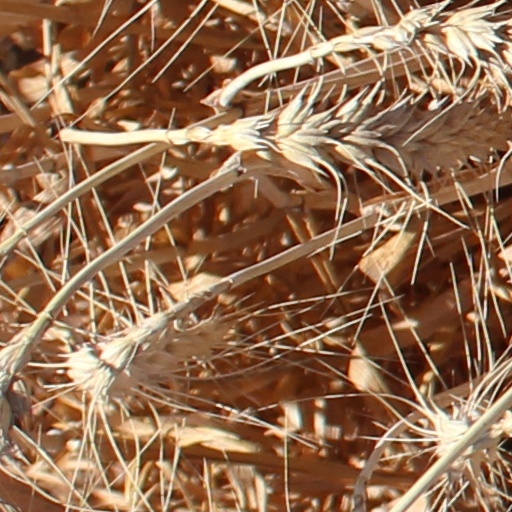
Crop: wheat